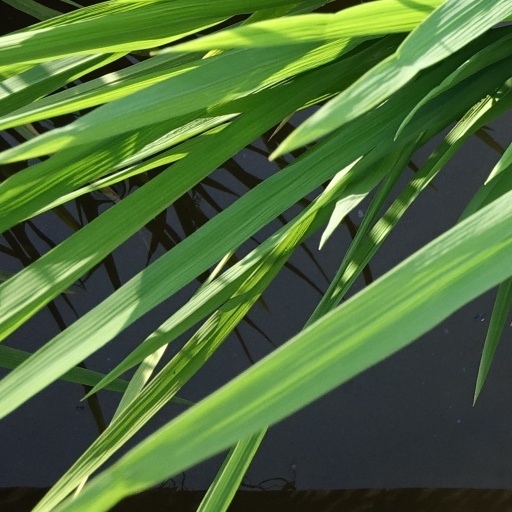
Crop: rice